Buddhist mythology

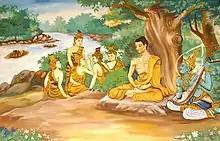
A wallpainting in a Laotian temple, depicting the Bodhisattva Gautama (Buddha-to-be) undertaking extreme ascetic practices before his enlightenment. A god is overseeing his striving, and providing some spiritual protection.

The Buddhist traditions have created and maintained a vast body of mythological literature. The central myth of Buddhism revolves around the purported events of the life of the Buddha. This is told in relatively realistic terms in the earliest texts, and was soon elaborated into a complex literary mythology. The chief motif of this story, and the most distinctive feature of Buddhist myth, is the Buddha's renunciation: leaving his home and family for a spiritual quest. Alongside this central myth, the traditions contain large numbers of smaller stories, which are usually supposed to convey an ethical or Buddhist teaching. These include the popular Jātakas, folk tales or legends believed to be past lives of Gautama Buddha. Since these are regarded as episodes in the life of the Buddha, they are treated here as “myth”, rather than distinguishing between myth, legend, and folk-tale.